List of awards and nominations received by Felicity Huffman

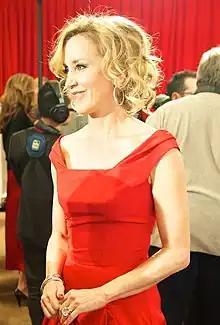
Felicity Huffman at The Heart Truth event in 2010

Felicity Huffman has a large and varied body of work as an actor in stage, television and film.